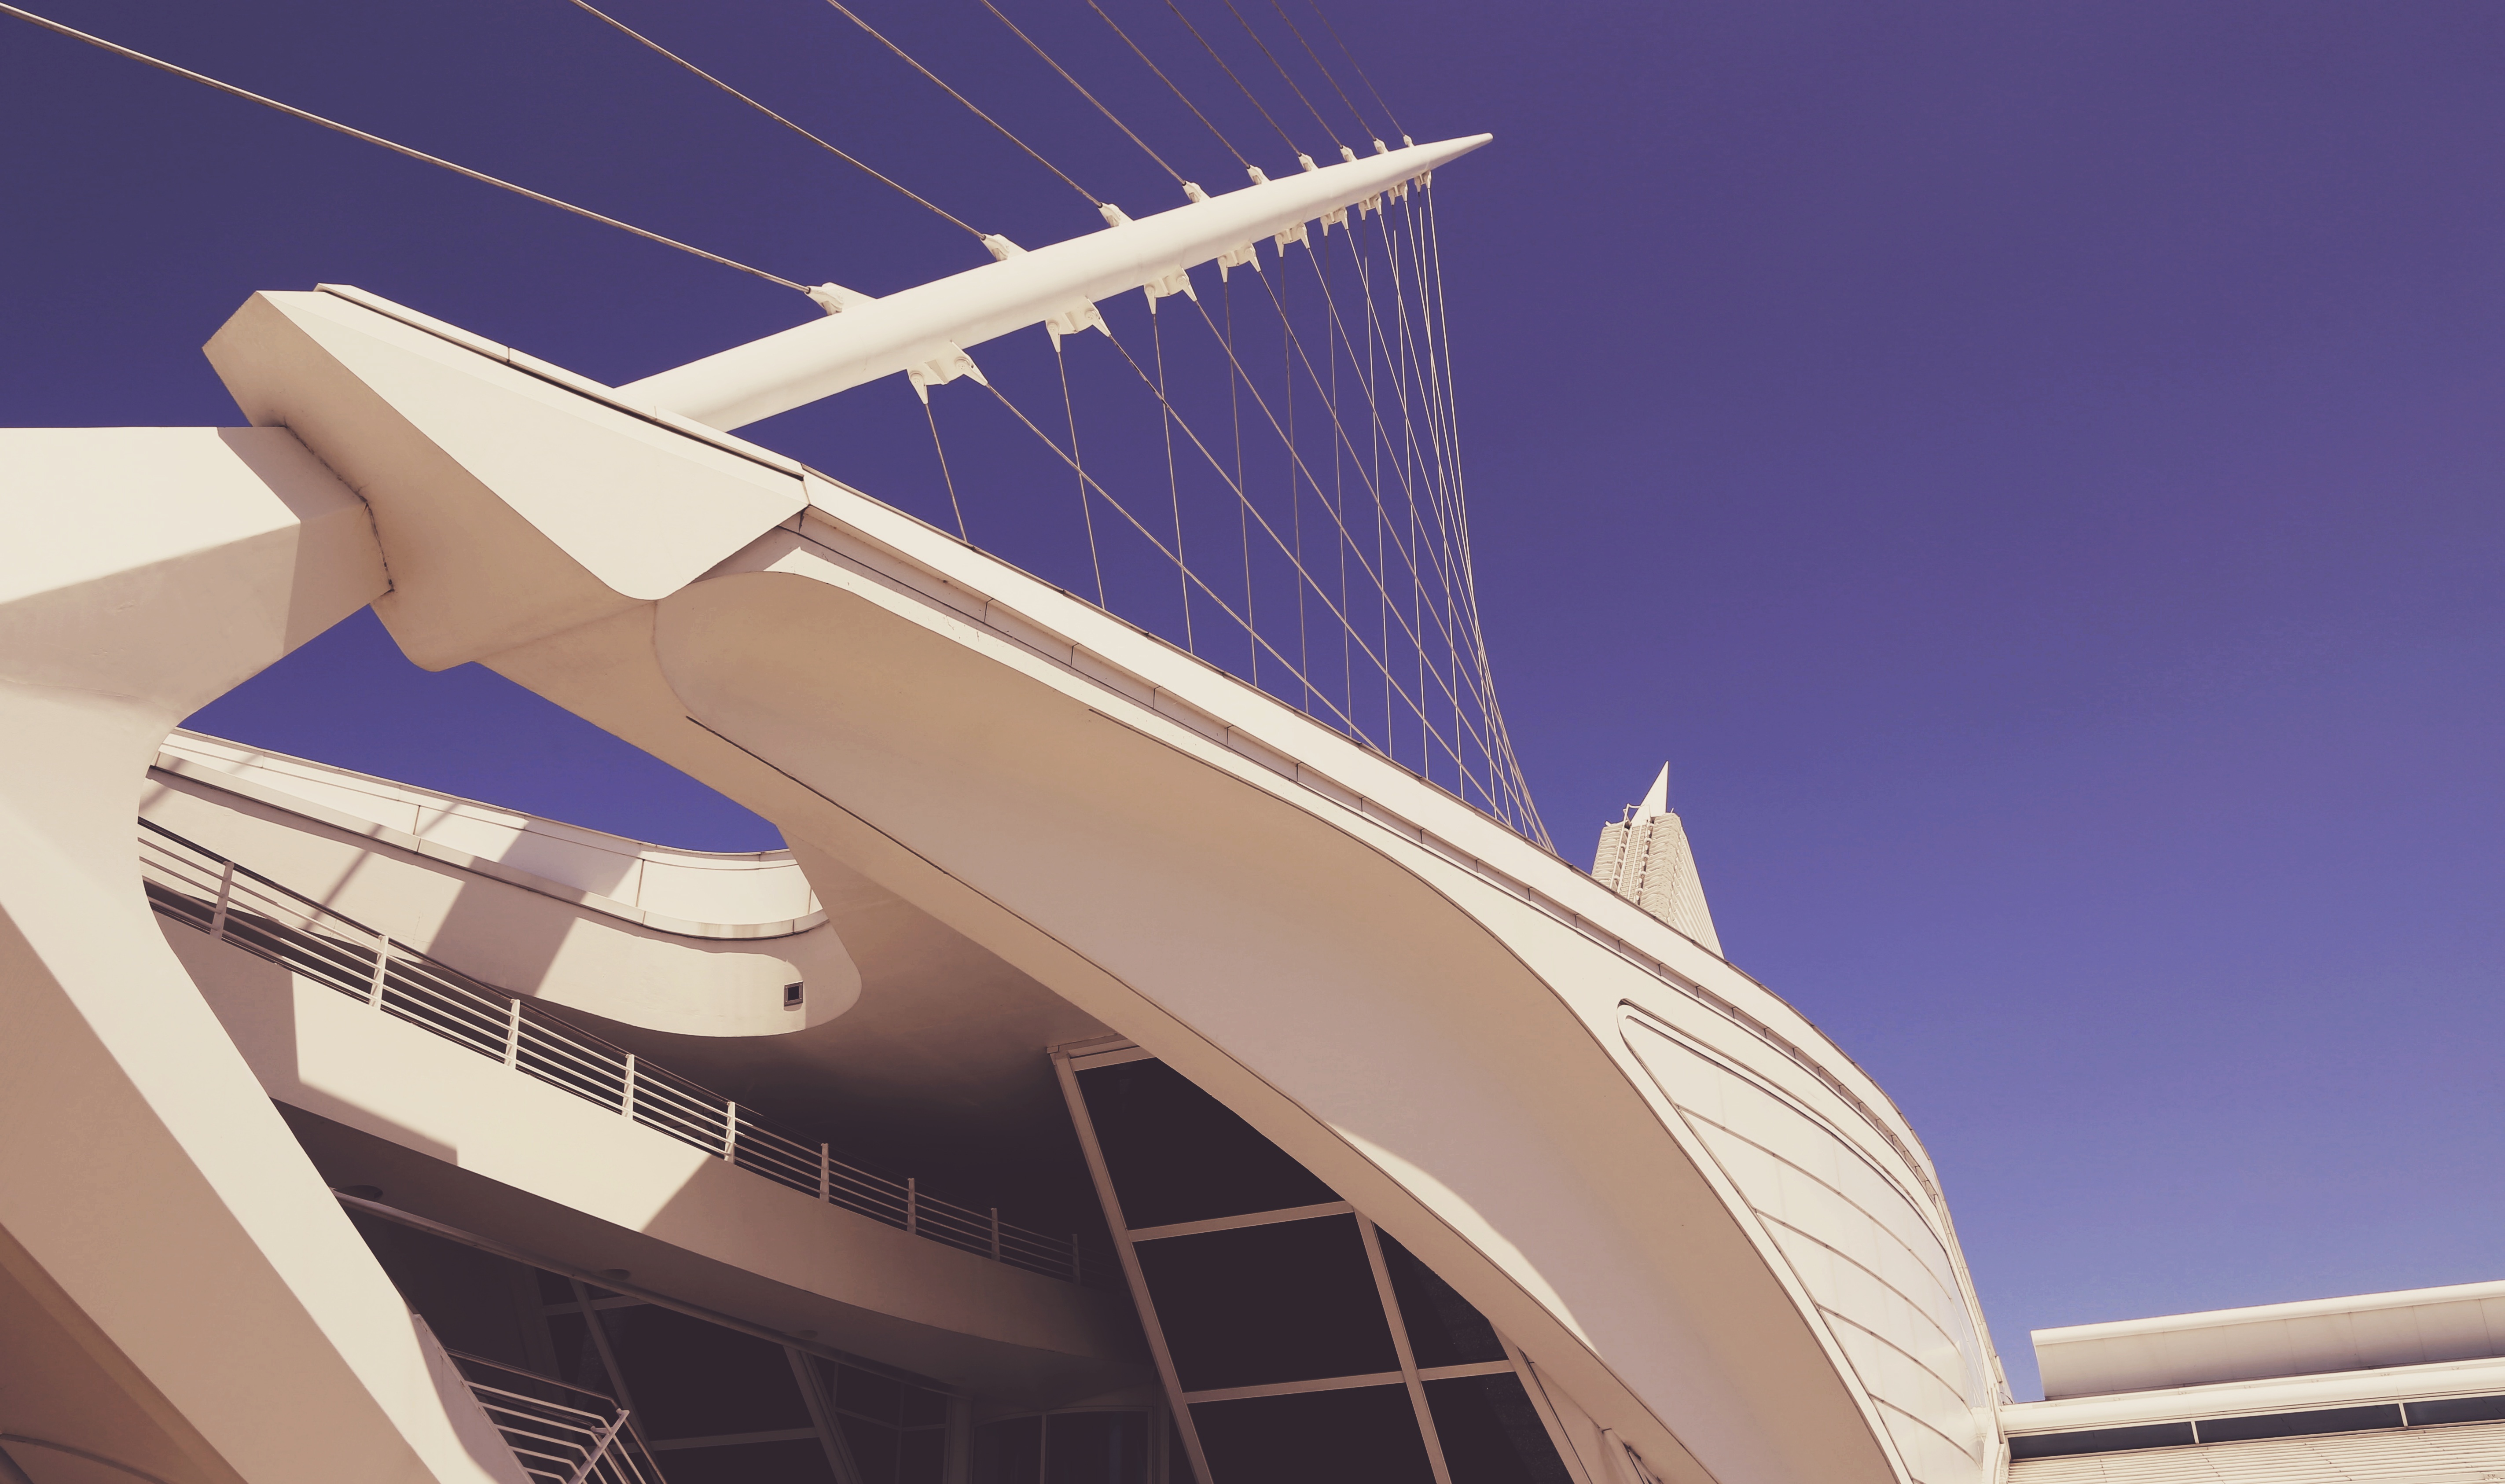
wing, architecture, structure, wind, skyscraper, vehicle, mast, facade